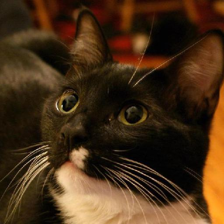
Label: animals